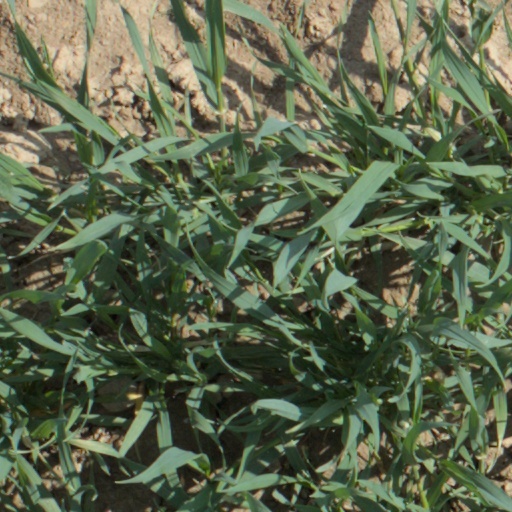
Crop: wheat